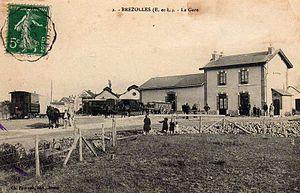
La gare de Brezolles (Tramways d'Eure et Loir).
Les Tramways d'Eure-et-Loir sont un ensemble de lignes de chemin de fer à voie métrique exploitées entre 1899 et 1937. Ce réseau d'intérêt local long de 210 km devait permettre le désenclavement de certaines localités à l'écart des lignes à voie normale des compagnies de l'Ouest et de l'État. Il ambitionnait aussi de fournir un service urbain dans l'agglomération chartraine. Concédé au groupe Verney dans un premier temps, le réseau sera confié en 1929 à la Société générale des transports départementaux avant de disparaître en 1937.
Brezolles est une commune française située dans la région naturelle du Thymerais au nord-ouest du département d'Eure-et-Loir et de la région Centre-Val de Loire.